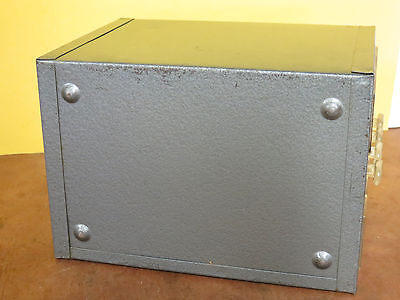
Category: cabinet